American Freight

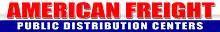
Original American Freight logo and tagline

The first American Freight store was founded by Steve Belford in Lima, Ohio in 1994 as American Freight Furniture & Mattress.